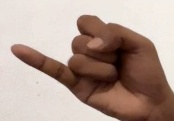
ASL sign: J